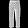
Label: Trouser